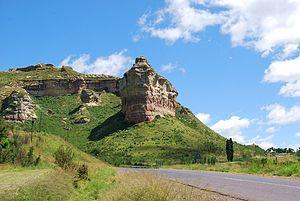
Clarens est une petite ville d'Afrique du Sud située dans l'état libre d'Orange sur les contreforts des montagnes de Maluti et surnommé Joyau de l'Est de l'Etat Libre. Elle est située à 336 km de Johannesburg, 284 km de Bloemfontein et 389 km de Durban.